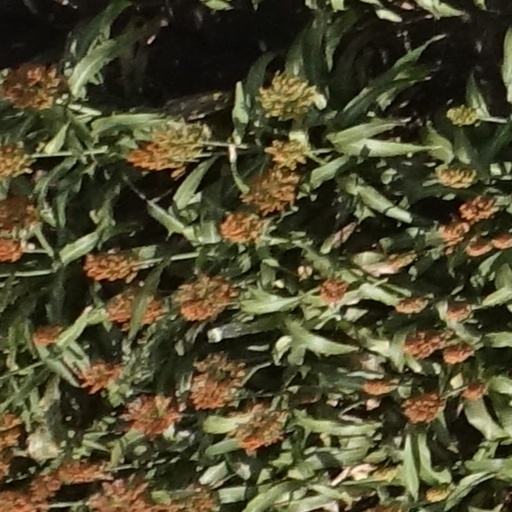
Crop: sorghum